LGBTQ history in Belgium

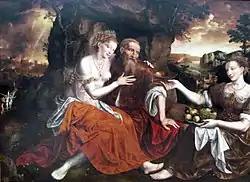
Jan Matsys, "Lot and His Daughters", 1565.

From the 16th century, Roman Catholicism dominated Belgium. European Catholicism depended heavily on an individual's unwavering obedience to Catholic beliefs, resulting in Roman Catholicism having strong “historic ties" and influence on Belgian leadership and surrounding powers. The dominance of Catholicism in the social and political landscape contributed to prejudices and the criminalisation of homosexuality. Religion has been used to justify anti-gay sentiment.